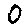
Label: 0